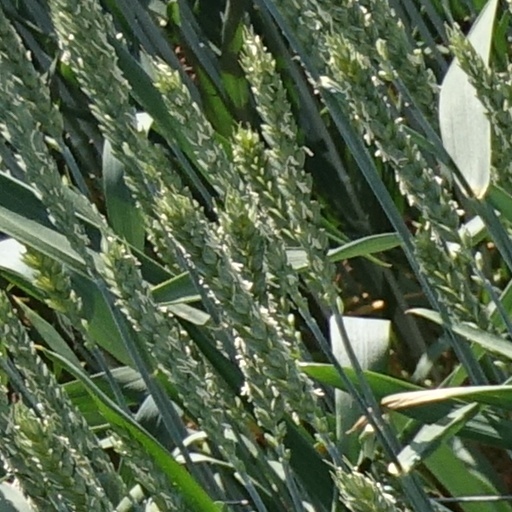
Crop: wheat